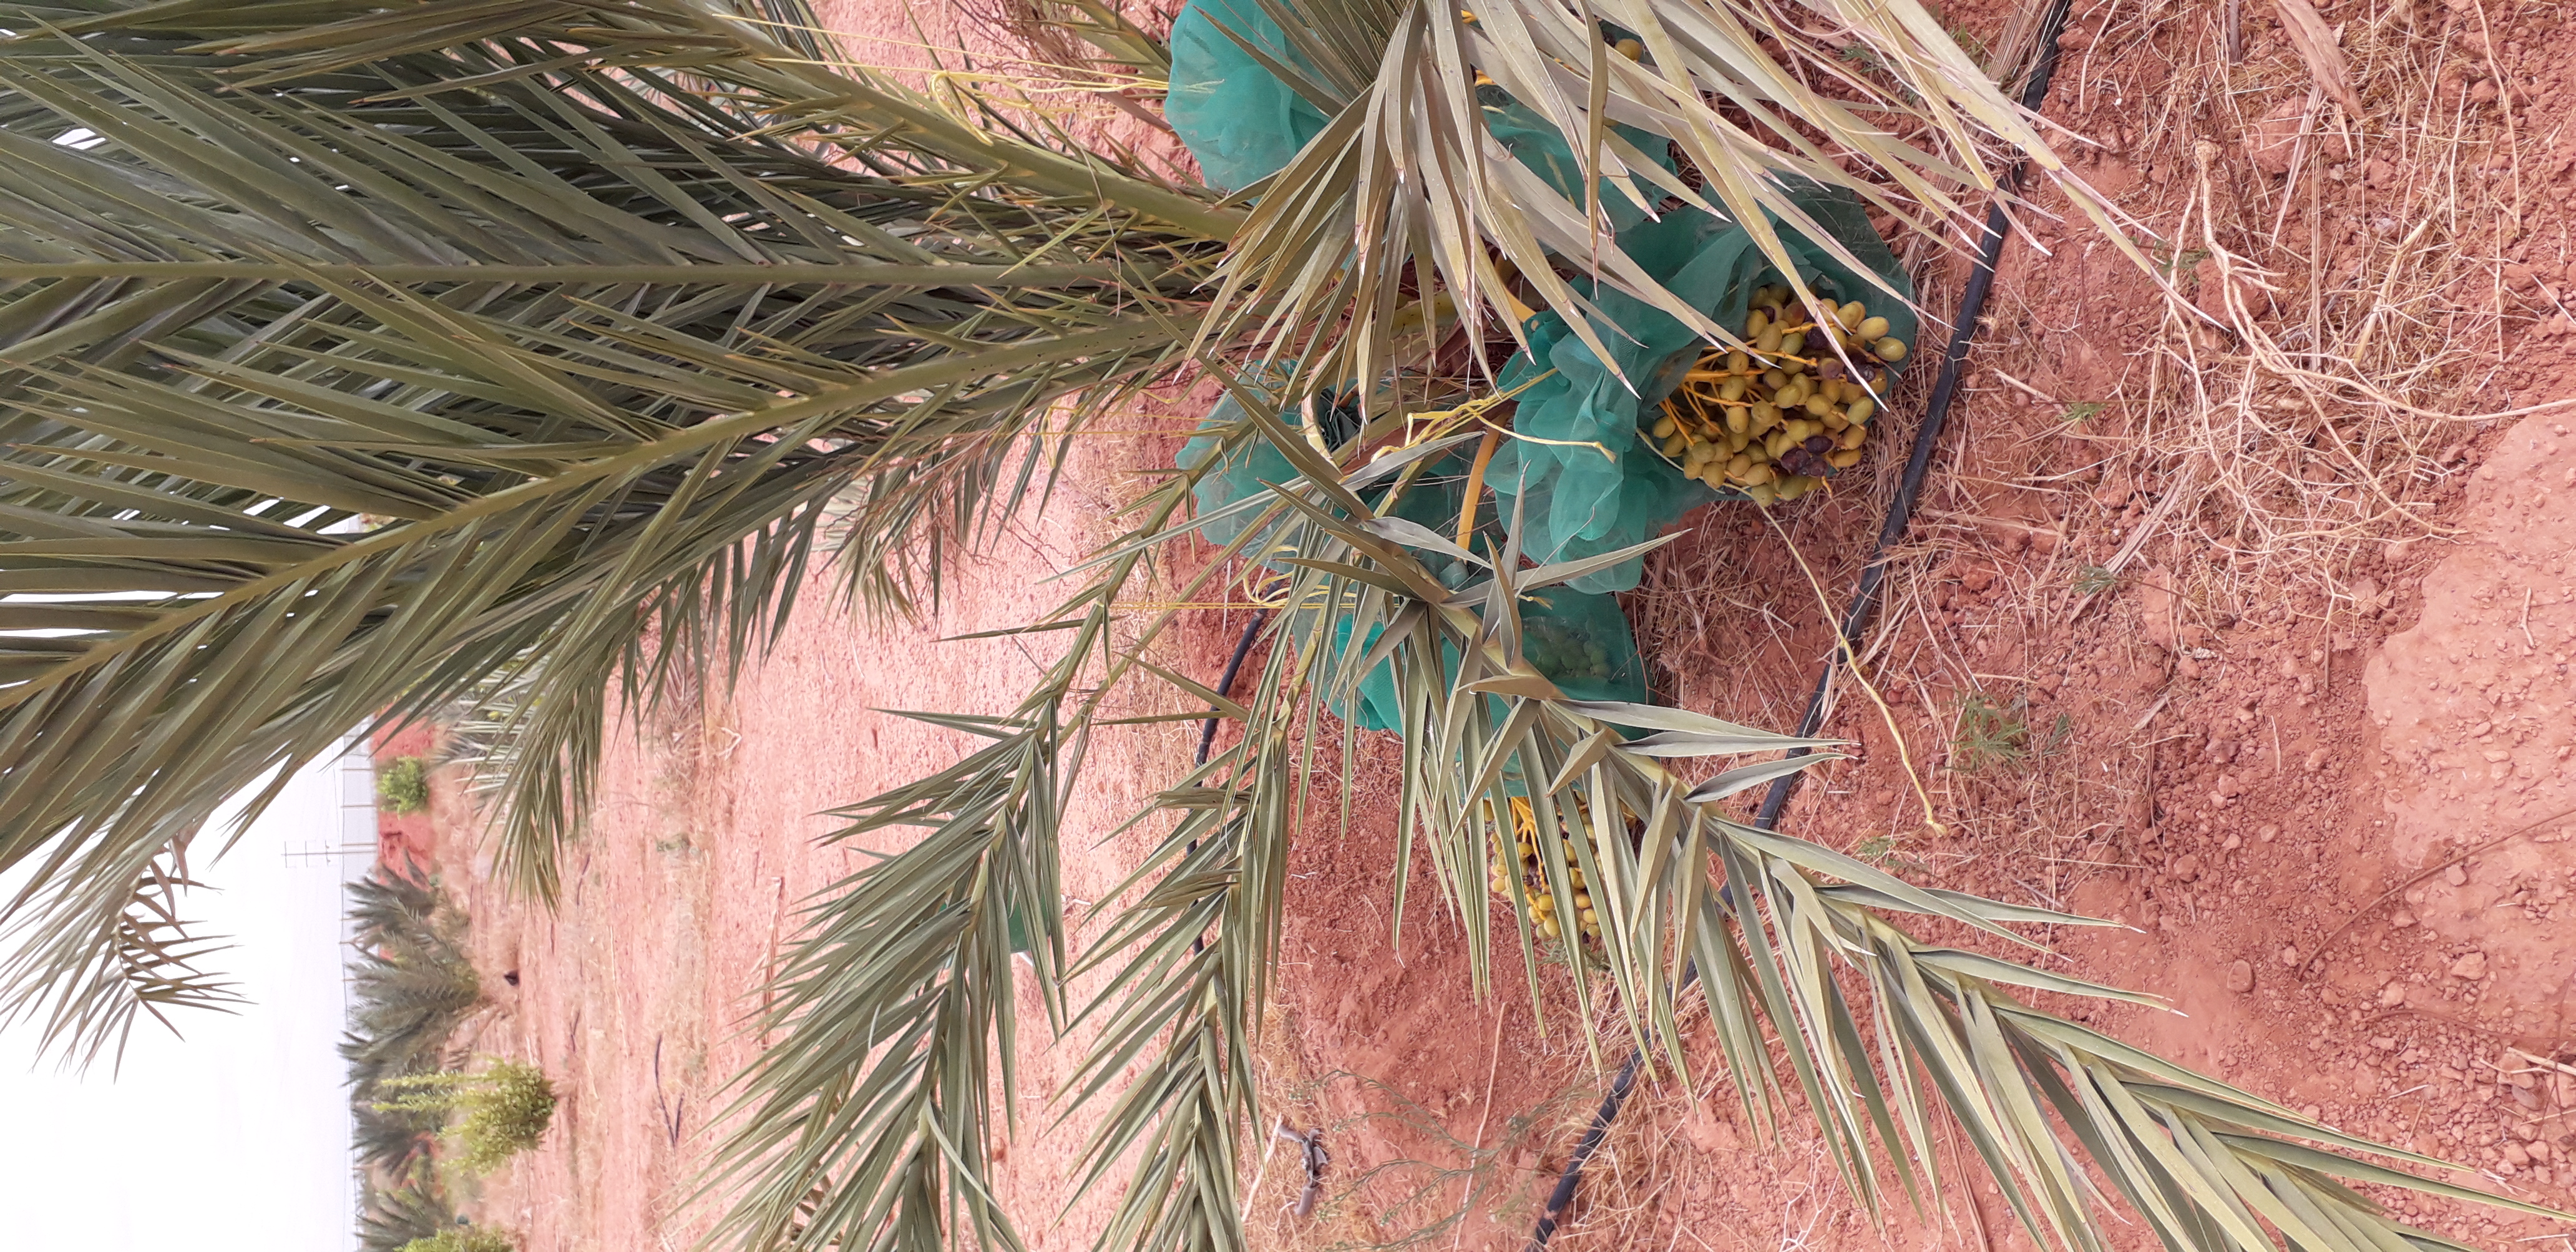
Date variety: kholt